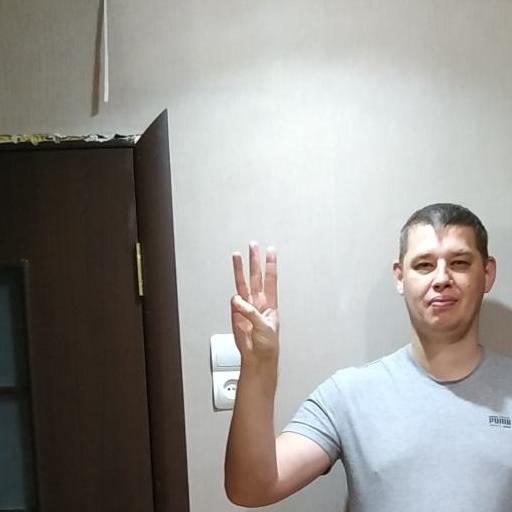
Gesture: three